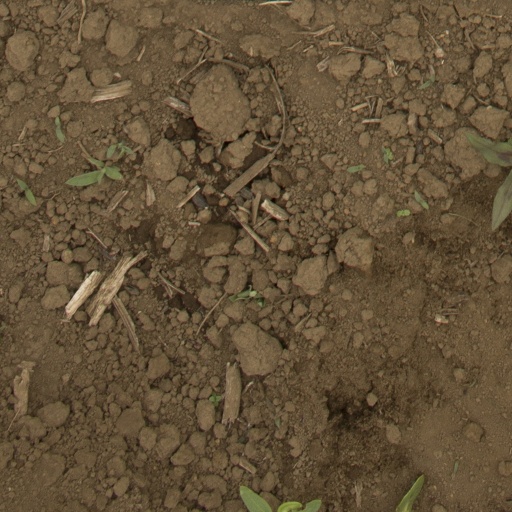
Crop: Jerusalem artichoke